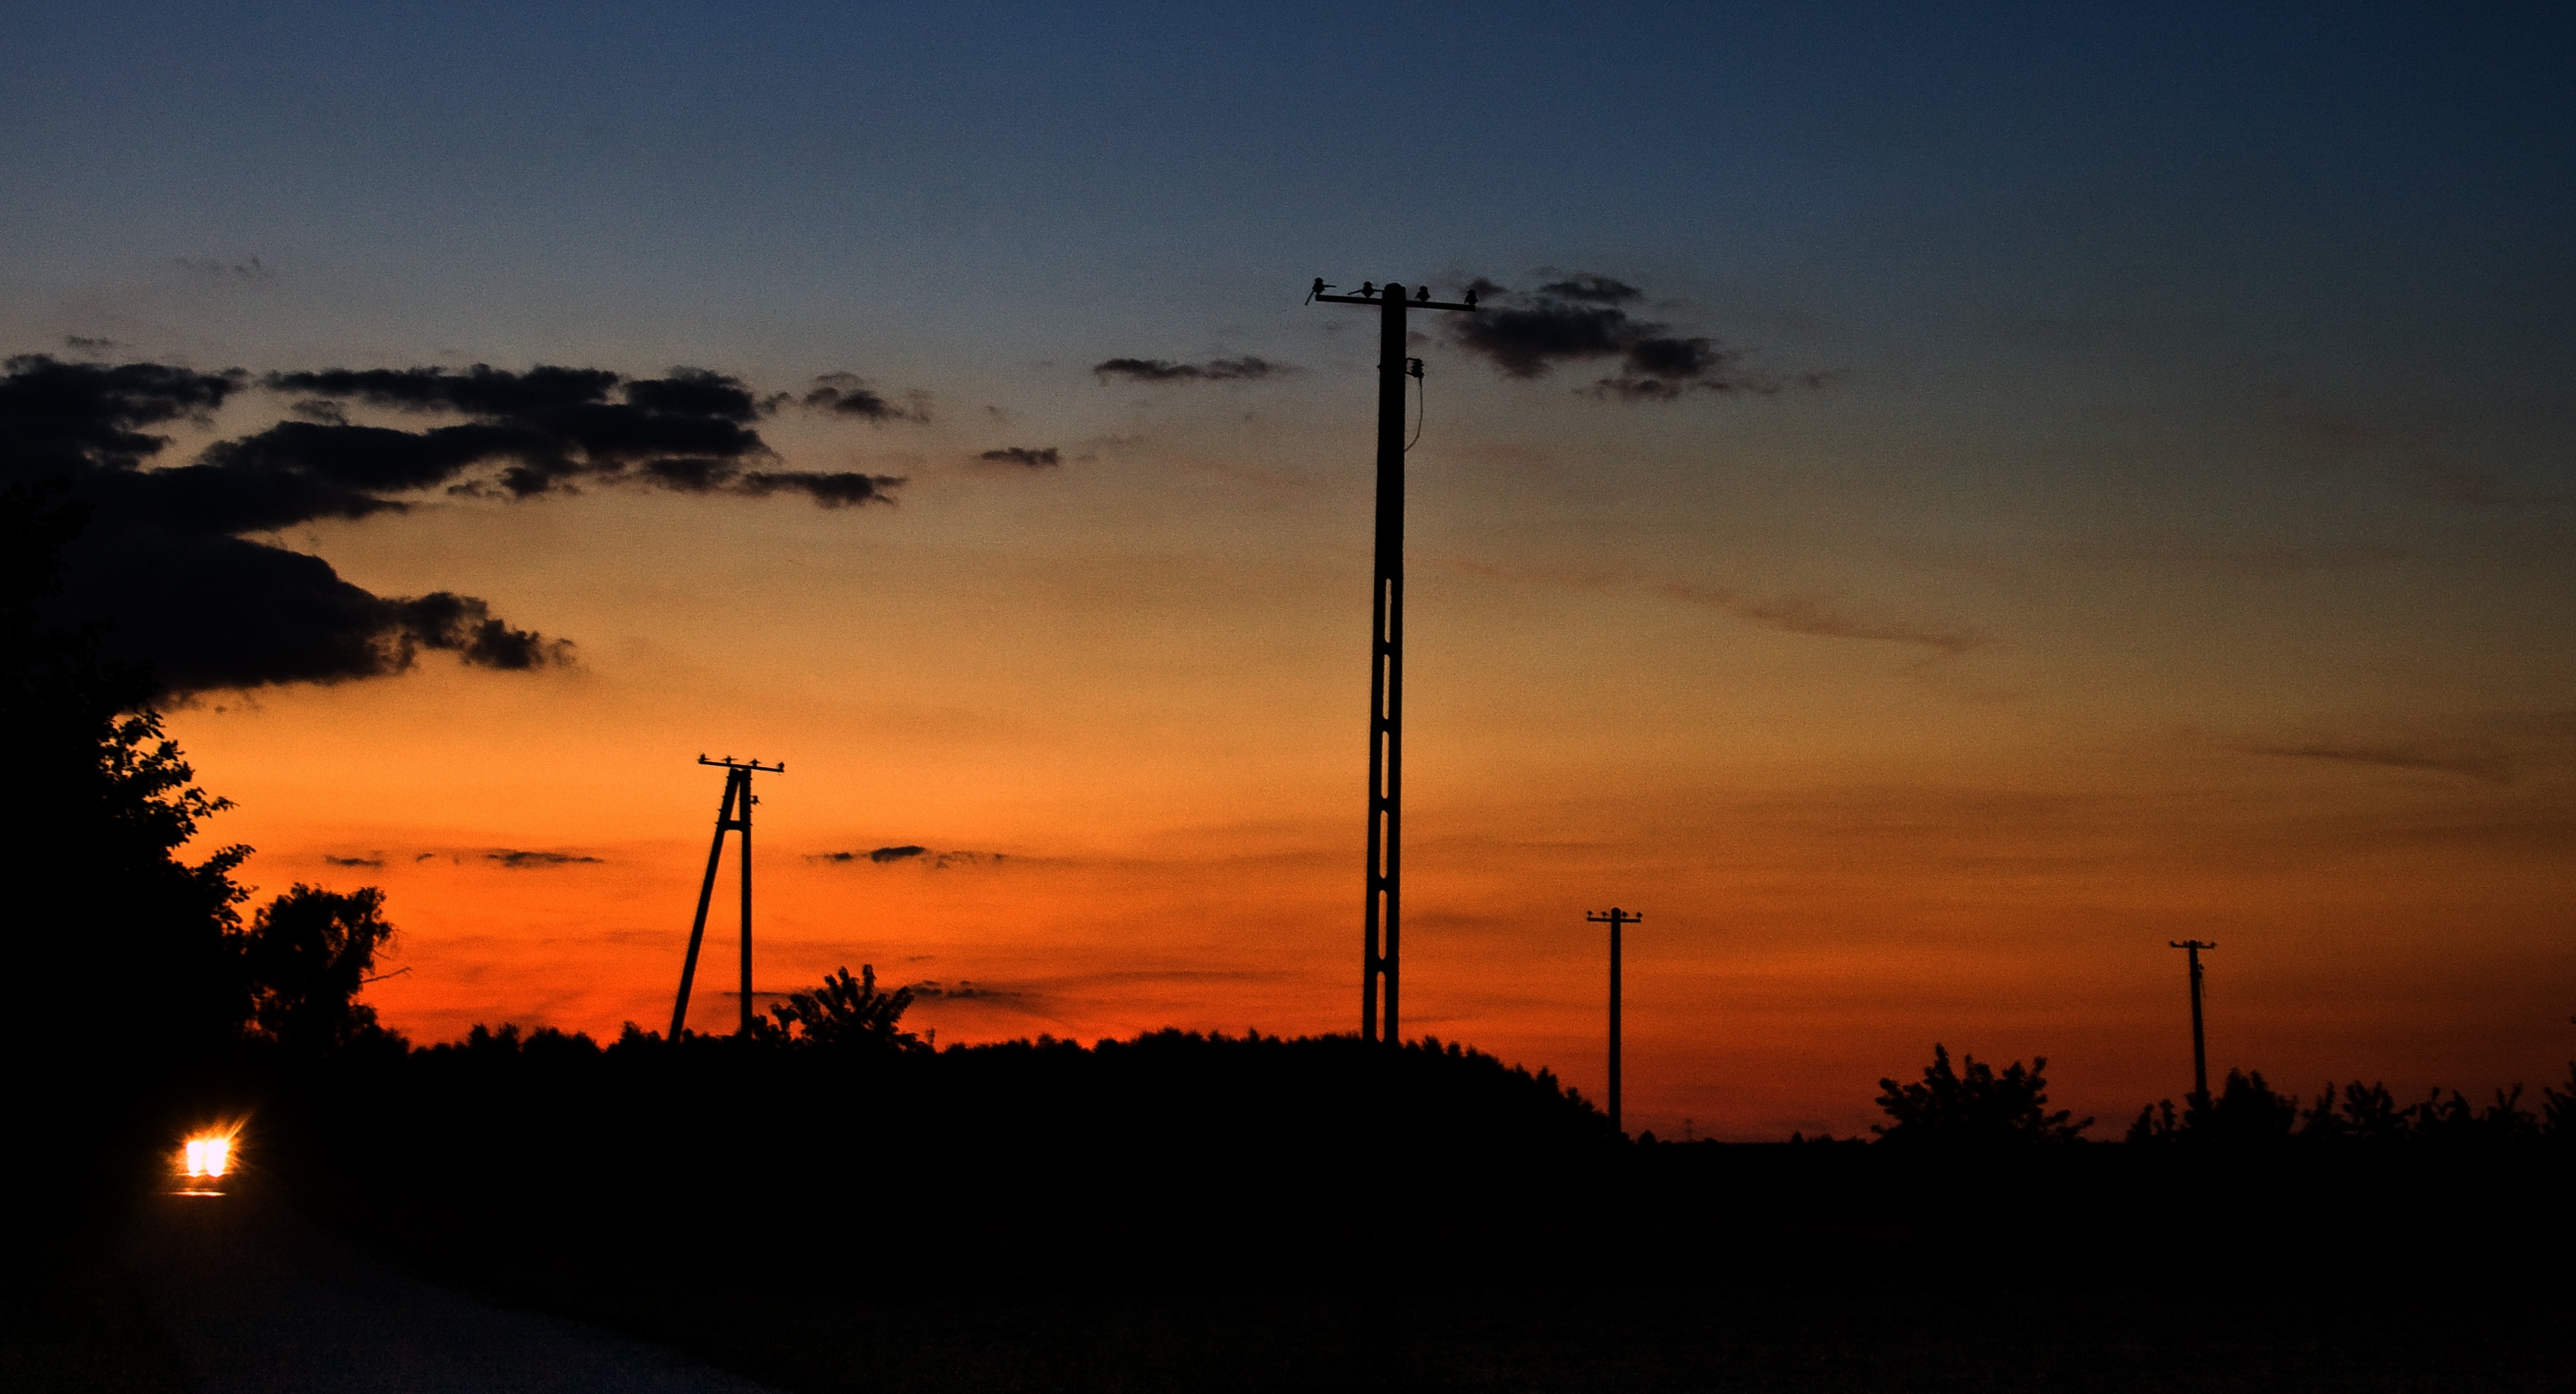
horizon, cloud, sky, sun, sunrise, sunset, warm, sunlight, morning, dawn, atmosphere, dusk, evening, afterglow, evening sky